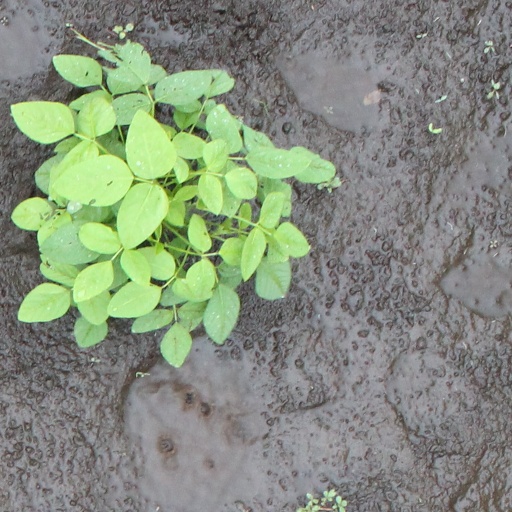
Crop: soybean